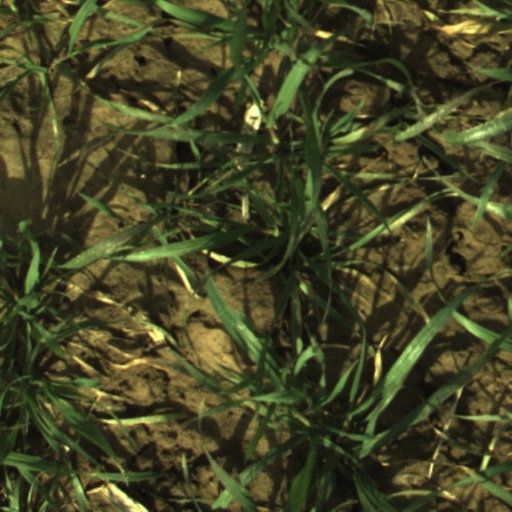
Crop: wheat